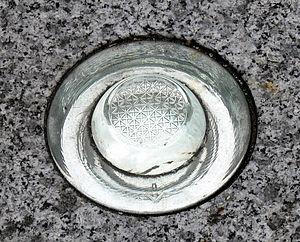
Ce dispositif de sécurité routière, inséré dans la chaussée, une bordure de trottoir ou de rond point.. est conçu pour renvoyer la lumière vers son origine. Il est peu couteûx et très efficace, et contrairement aux lampadaires, ne nécessite pas de source d'énergie. Photographie prise à lille, en 2006, par F Lamiot, mise à disposition sous licence CC-BY-SA.
Les dispositifs rétroréfléchissants sont des systèmes passifs, destinés à signaler dans la nuit ou l'obscurité une personne, un objet ou une zone à risque qui s'appuient sur l'application du système optique appelé catadioptre.